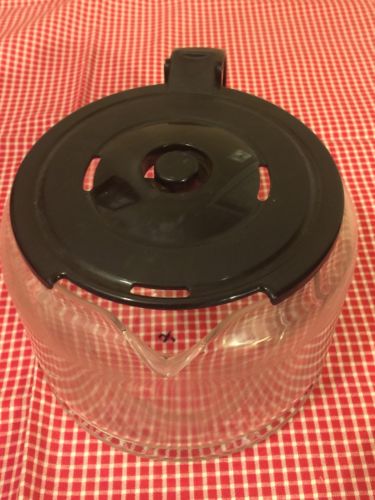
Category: coffee maker